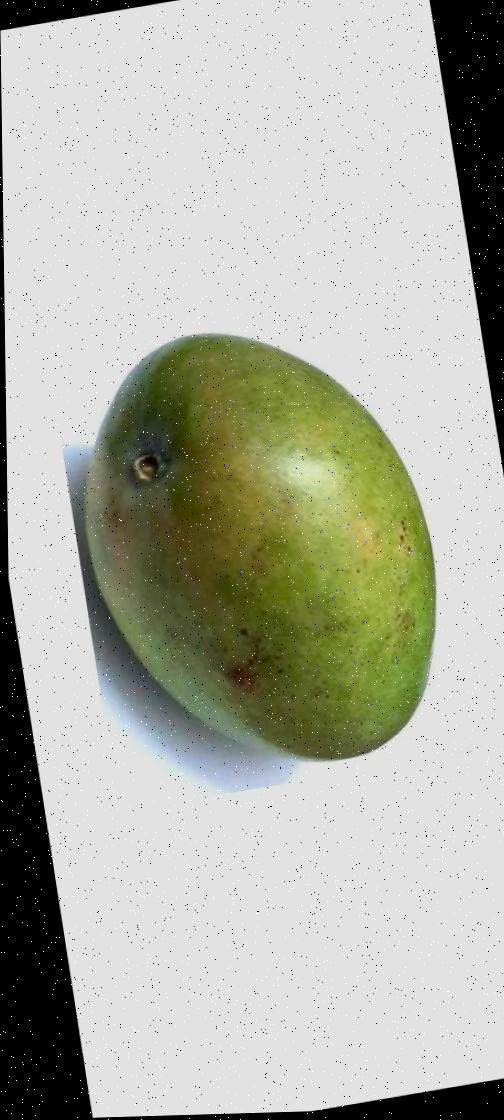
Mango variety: Rupali